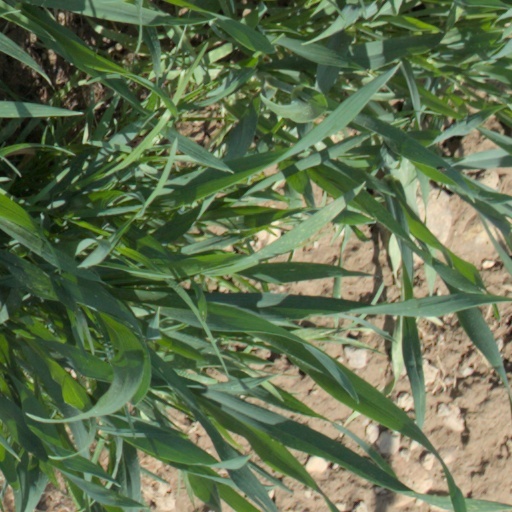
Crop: wheat